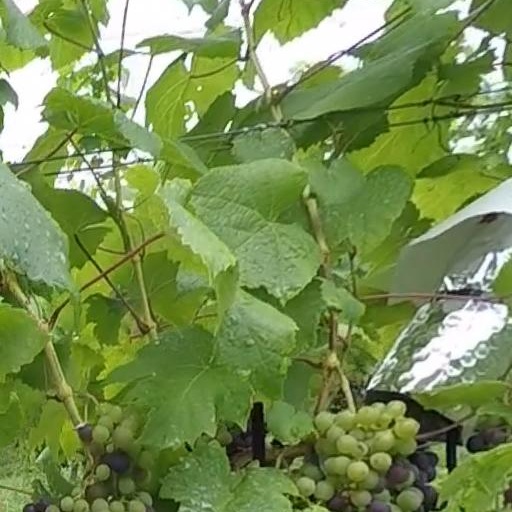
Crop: grape